Family Guy season 1

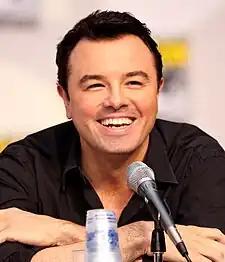
Seth MacFarlane conceived the idea for "Family Guy" while working on his thesis film for college.

Seth MacFarlane conceived the idea for "Family Guy" in 1995 while studying animation at the Rhode Island School of Design (RISD). There he created his thesis film "The Life of Larry", which his professor at RISD later submitted to Hanna-Barbera; this led to MacFarlane being hired by the company. In 1996, MacFarlane created a sequel to "The Life of Larry" entitled "Larry and Steve", which featured a middle-aged character named Larry and an intellectual dog, Steve; the short was broadcast in 1997 as one of Cartoon Network's "World Premiere Toons".